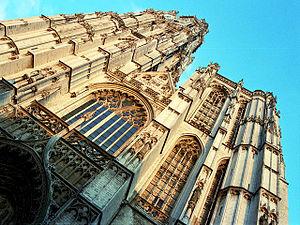
La cathédrale Notre-Dame à Anvers en Belgique, dédiée à la Vierge Marie, est la cathédrale du diocèse du même nom. Construite de 1352 à 1521 elle est un des cinq monuments religieux majeurs de la ville d'Anvers avec l’église Saint-Charles-Borromée, l’église Saint-André, l’église Saint-Jacques et l’église Saint-Paul.
Claude-Remy Buirette de Verrières est un avocat français né à Verrières le 22 mars 1749 et mort à Bruxelles le 9 janvier 1793.